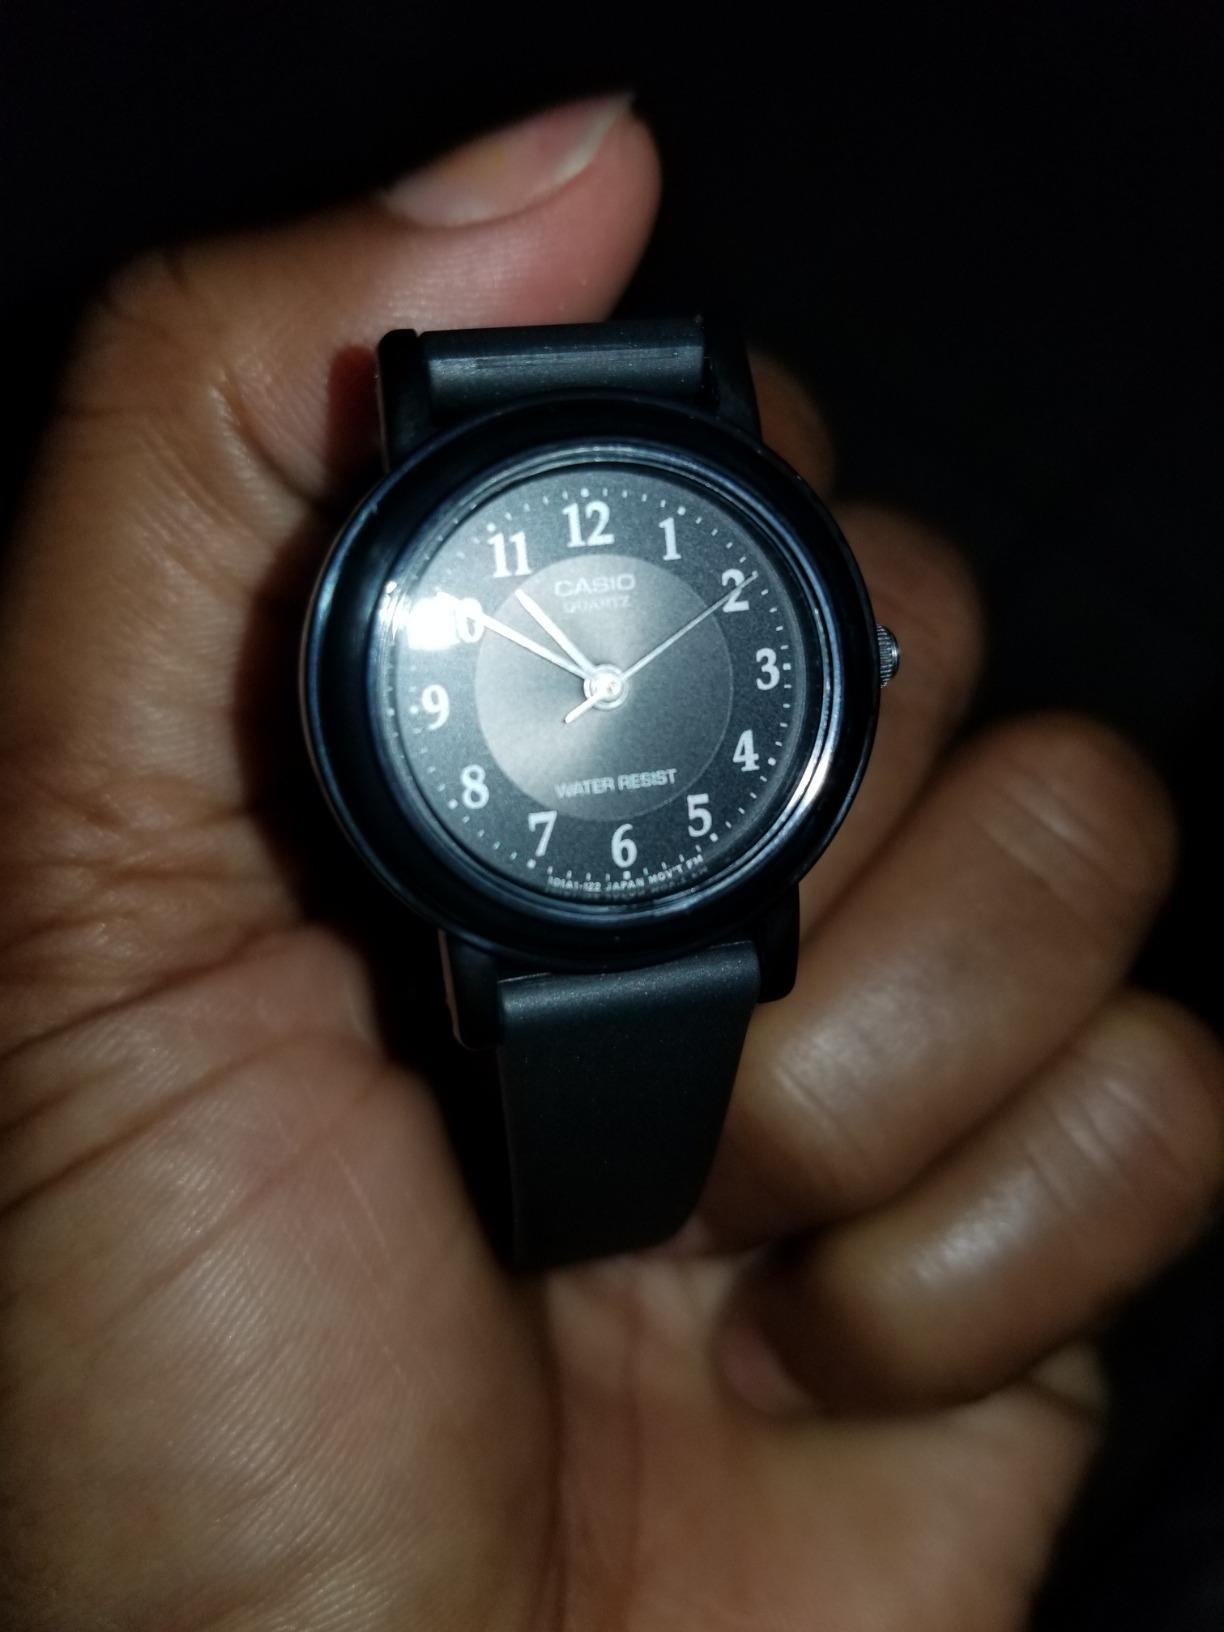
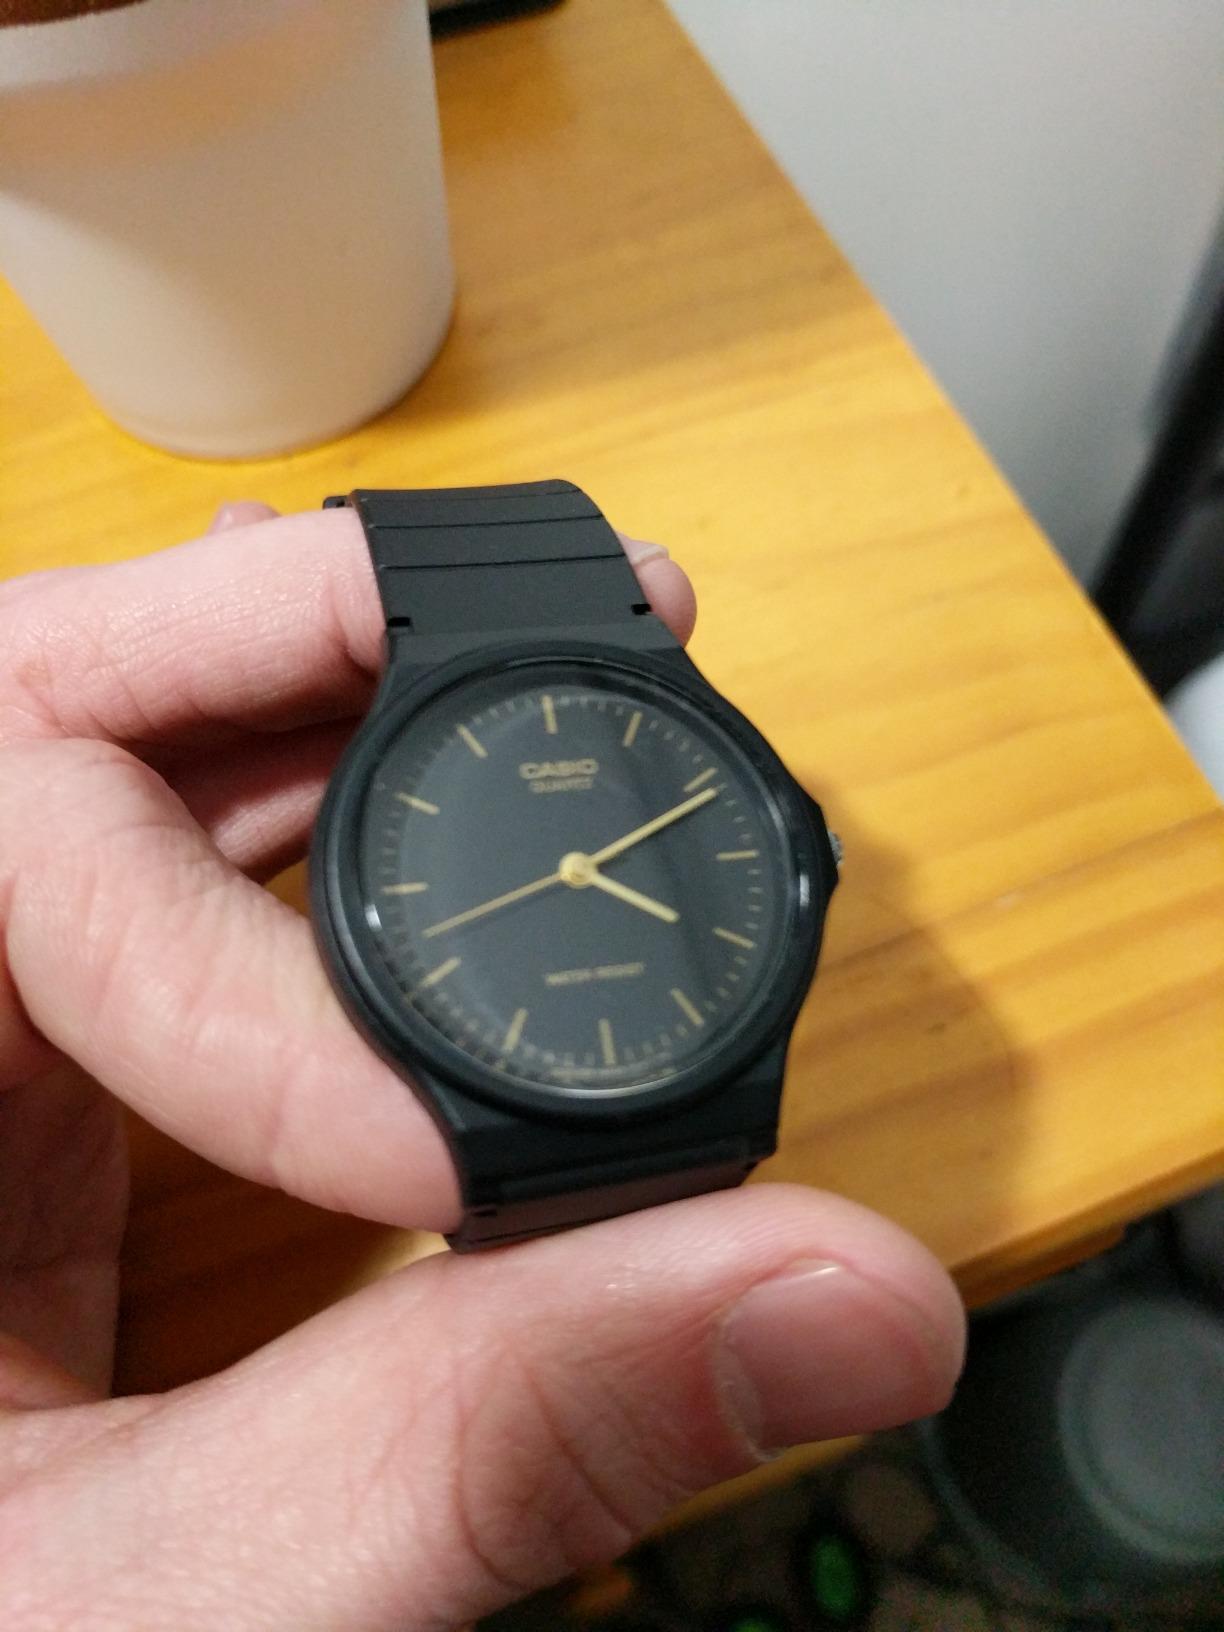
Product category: accessories_watch
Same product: no